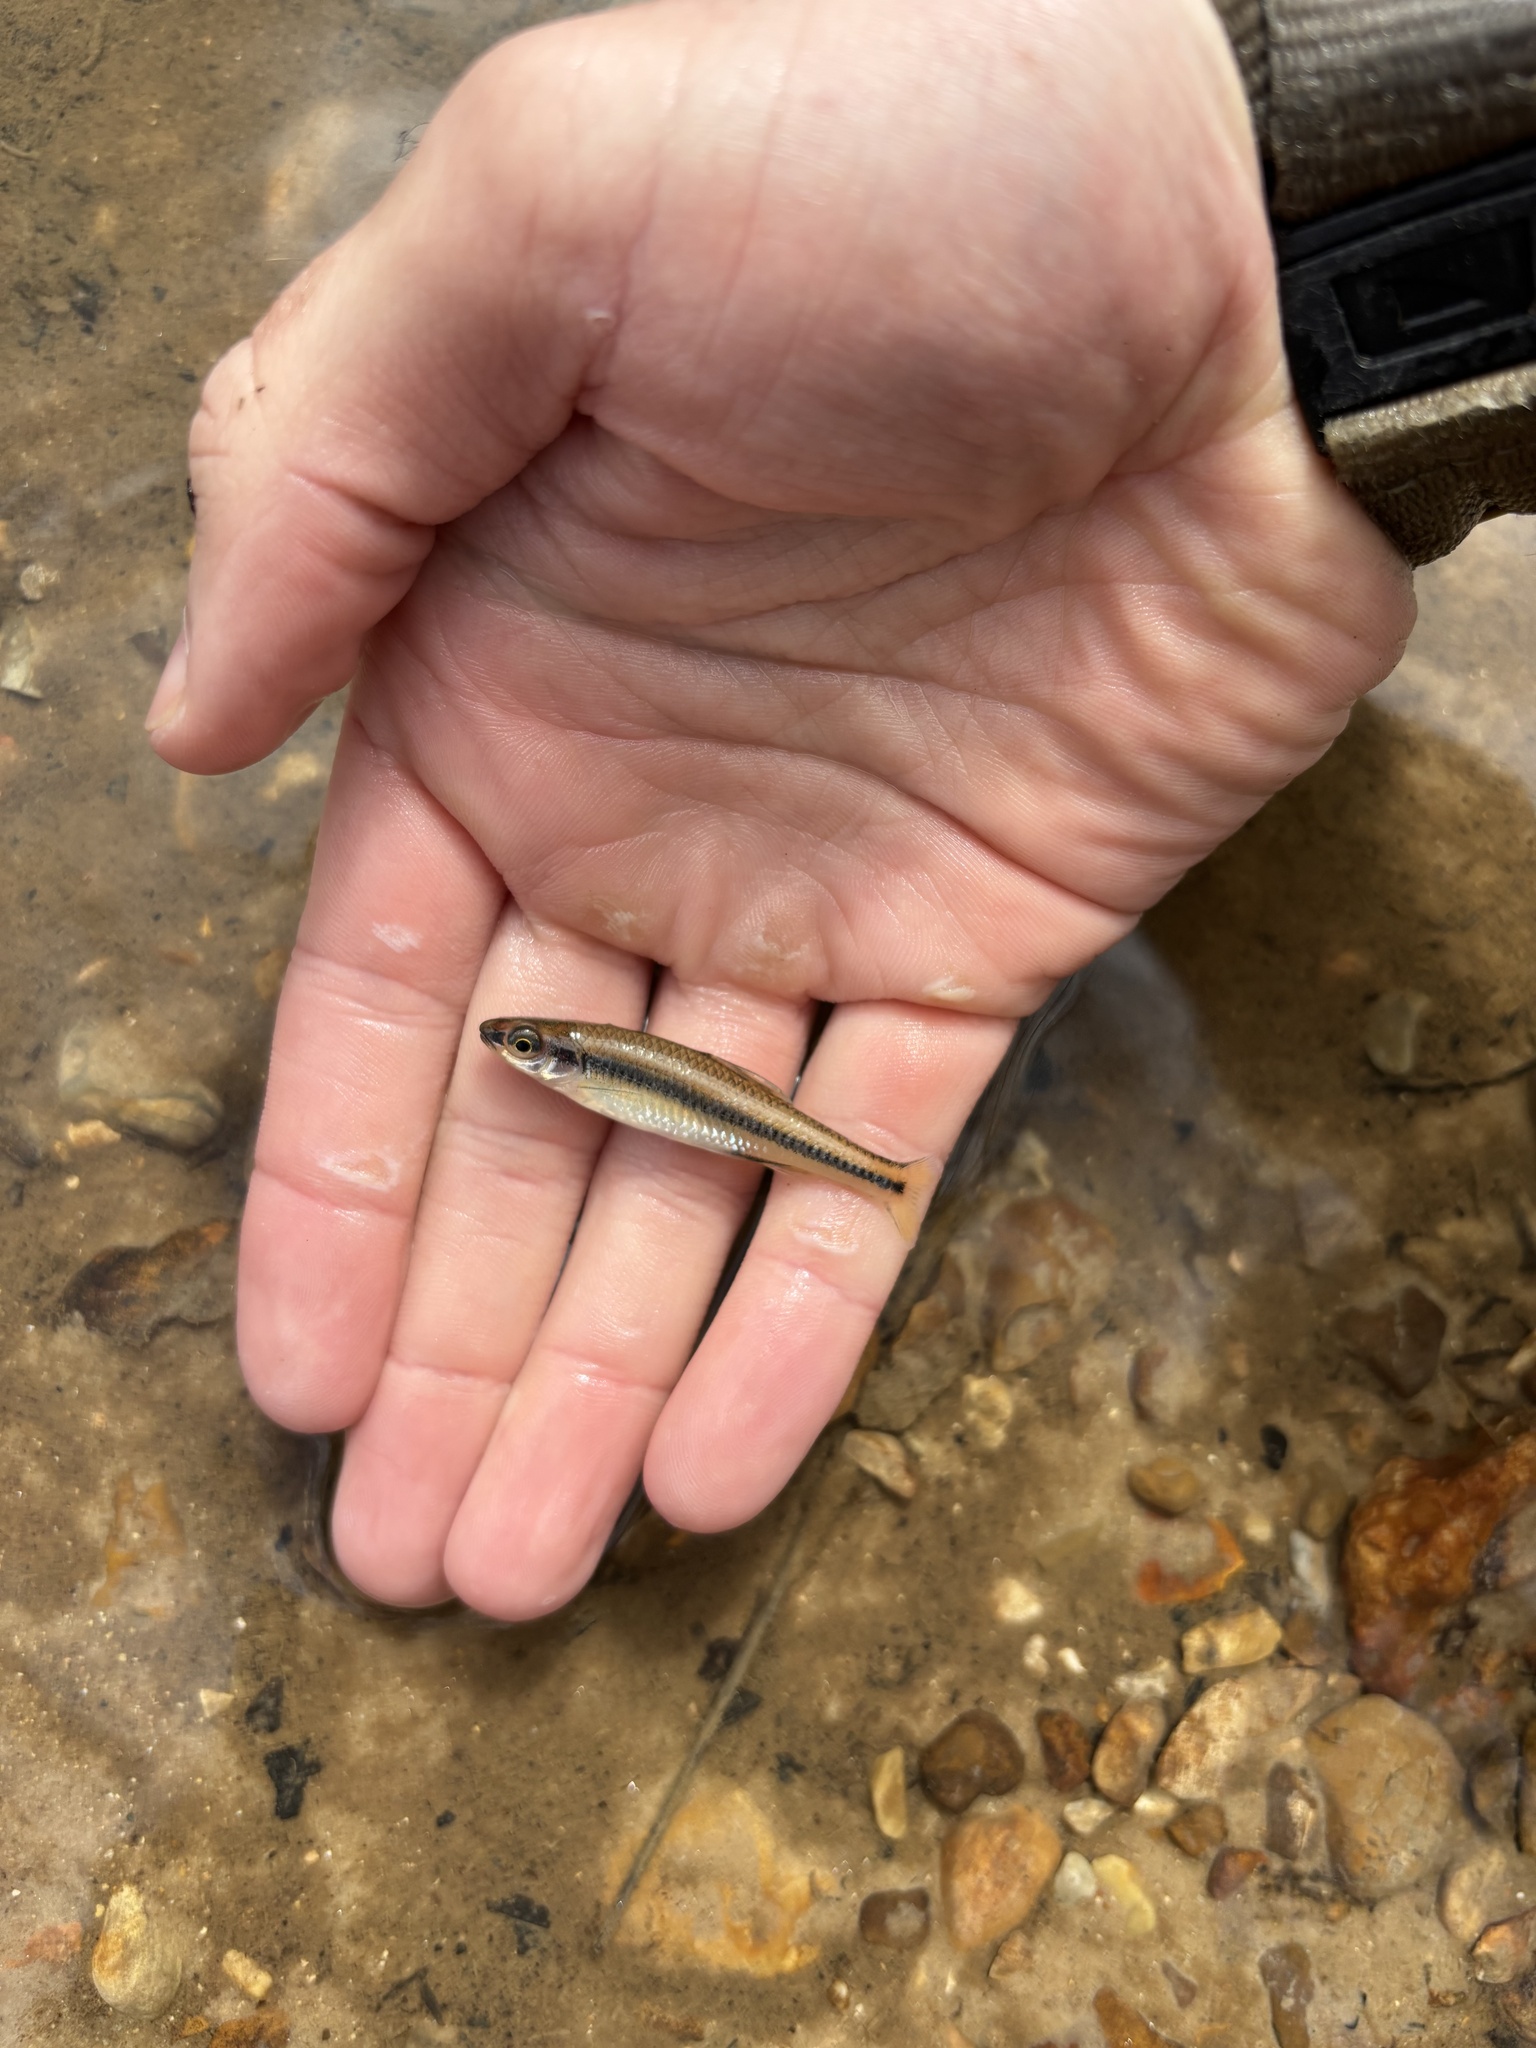
fish (species not among the labelled classes)